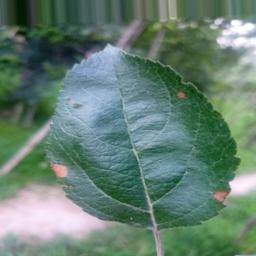
Label: Alternaria